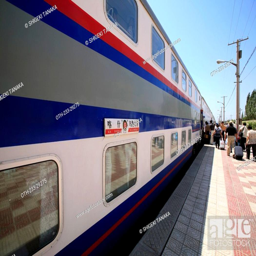
stock photo : a sleeping train .